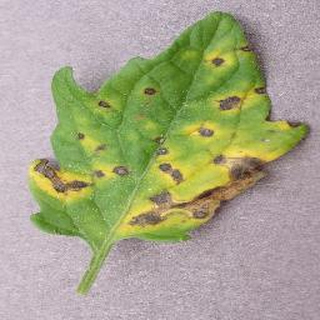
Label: tomato_septoria_leaf_spot